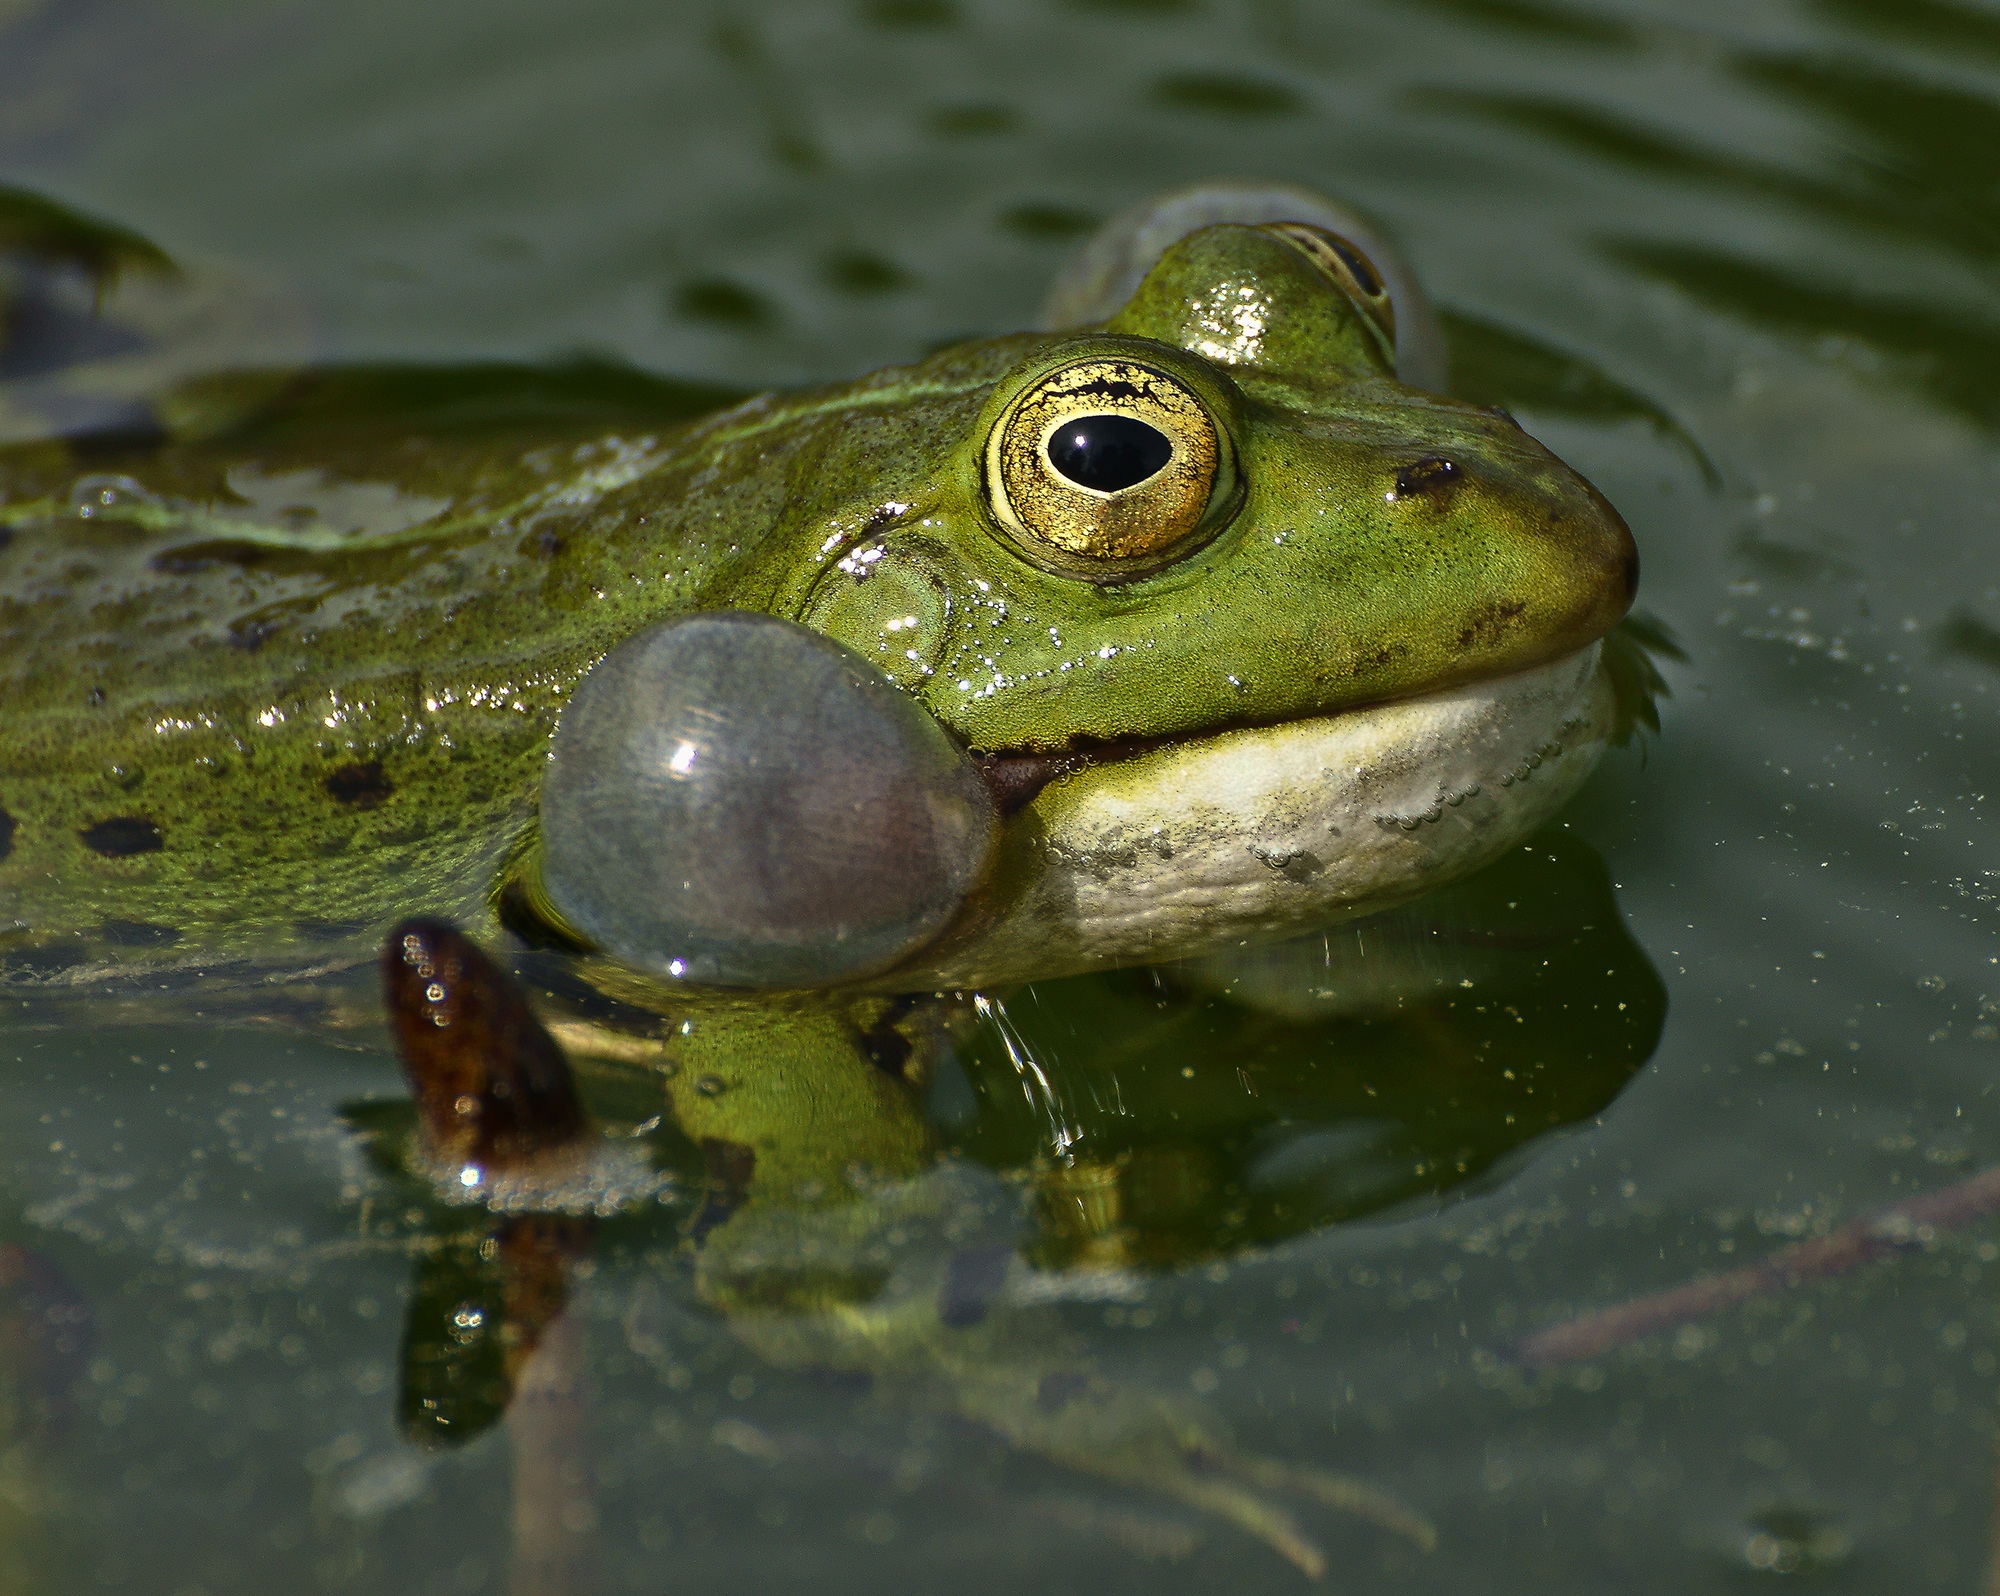
water, nature, lake, wet, animal, summer, pond, wildlife, green, high, foot, biology, frog, amphibian, garden, close, fauna, tree frog, close up, vertebrate, creature, waters, frogs, macro photography, garden pond, green frog, frog pond, aquatic animal, water creature, air bubbles, pond inhabitants, croaking, bullfrog, ranidae, frog face, marine biology